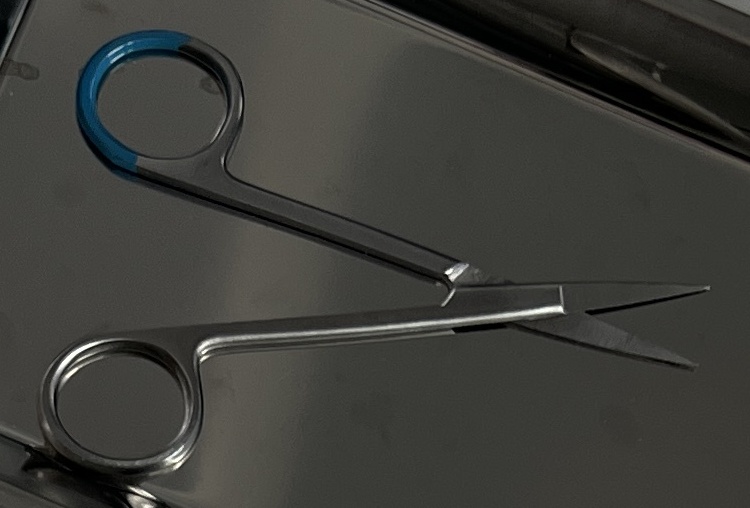
Hinged instrument state: open